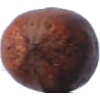
Label: nut_pecan